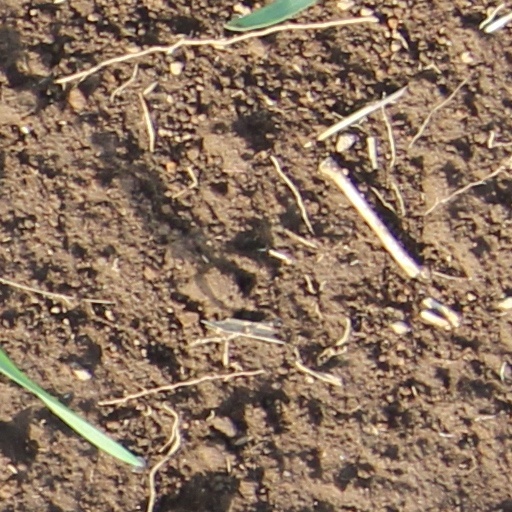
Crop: wheat